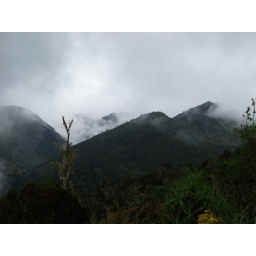
And then, suddenly, the forest stops. All the plants change instantly, and we're in moorland astonishingly reminiscent of the Lake District.